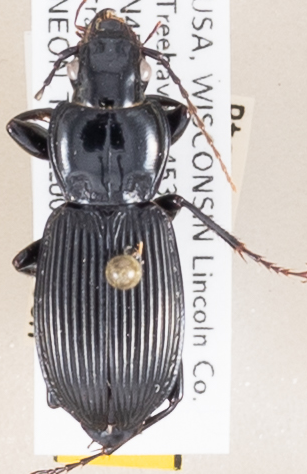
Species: Pterostichus coracinus
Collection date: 2018-07-03
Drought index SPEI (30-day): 1.226
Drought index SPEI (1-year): -0.1
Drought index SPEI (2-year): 1.77